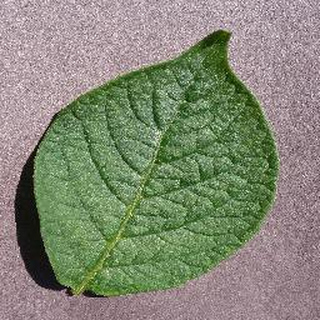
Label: healthy_potato